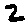
Label: 2